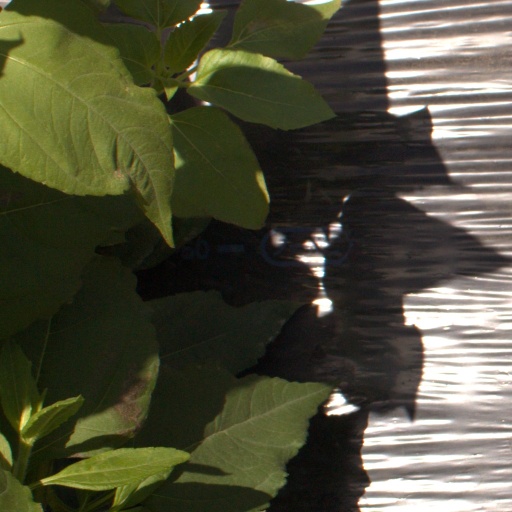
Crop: Jerusalem artichoke